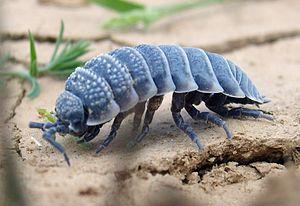
Les Trachelipodidae forment une famille de cloportes. Certaines de ses espèces ont été déplacées vers les Porcellionidae en 1989, avant d'intégrer la famille des Agnaridae en 2003. Les Trachelipodidae pourraient cependant toujours être une famille paraphylétique.
Hemilepistus reaumuri, parfois appelé cloporte de Réaumur, est une espèce de cloportes de la famille des Agnaridae, vivant à l'intérieur et aux alentours des déserts d'Afrique du Nord et du Moyen-Orient, soit l'habitat le plus sec conquis par toute espèce de crustacé. Il atteint une longueur de 22 mm pour une largeur maximale de 12 mm, tandis que ses sept paires de pattes maintiennent son corps particulièrement surélevé du sol. L'espèce apparaît dans la Description de l'Égypte, ouvrage rassemblant des découvertes effectuées par la Commission des sciences et des arts lors de l'expédition d'Égypte de 1798 à 1801, mais n'a été décrite formellement qu'en 1840, par Henri Milne Edwards, qui lui a donné le nom de Porcellio reaumuri. Il a pris son nom scientifique actuel quand l'ancien sous-genre Hemilepistus a été élevé au rang de genre en 1930.
Hemilepistus est un genre de cloportes de la famille des Agnaridae.
La famille des Agnaridae est composée de cloportes, c'est-à-dire de crustacés terrestres de l'ordre des Isopoda et du sous-ordre des Oniscidea. Les espèces la composant étaient autrefois placées parmi les Trachelipodidae, puis déplacées parmi les Porcellionidae en 1989, avant d'intégrer cette famille en 2003.